Bill Lewis

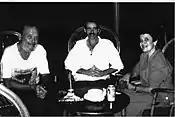
Darwin J Flakoll (Bud), Bill Lewis and Claribel Alegría - Nicaragua 1989

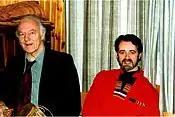
Sydney Carter and Bill Lewis Walderslade 1991

In 1980, he had a show of paintings at Peter Waite's Rochester Pottery Gallery, as did Thomson, Childish, Sanchia Lewis (no relation) and Sexton Ming, the last two also founder members of the Stuckist group.